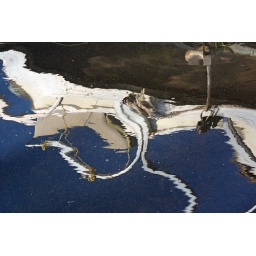
reflection of boat in water